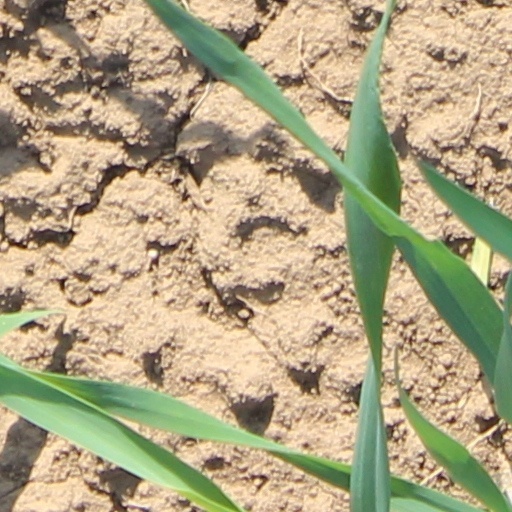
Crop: wheat